Battle of Karbala

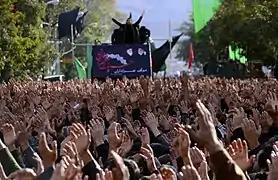
Ritual of chest beating

The killing of the grandson of Muhammad shocked the Muslim community. The image of Yazid suffered and gave rise to sentiment that he was impious. The event has had an emotional impact on Sunnis, who remember the event as a tragic incident and those killed in the company of Husayn as martyrs. The impact on Shi'a Islam has been much deeper.